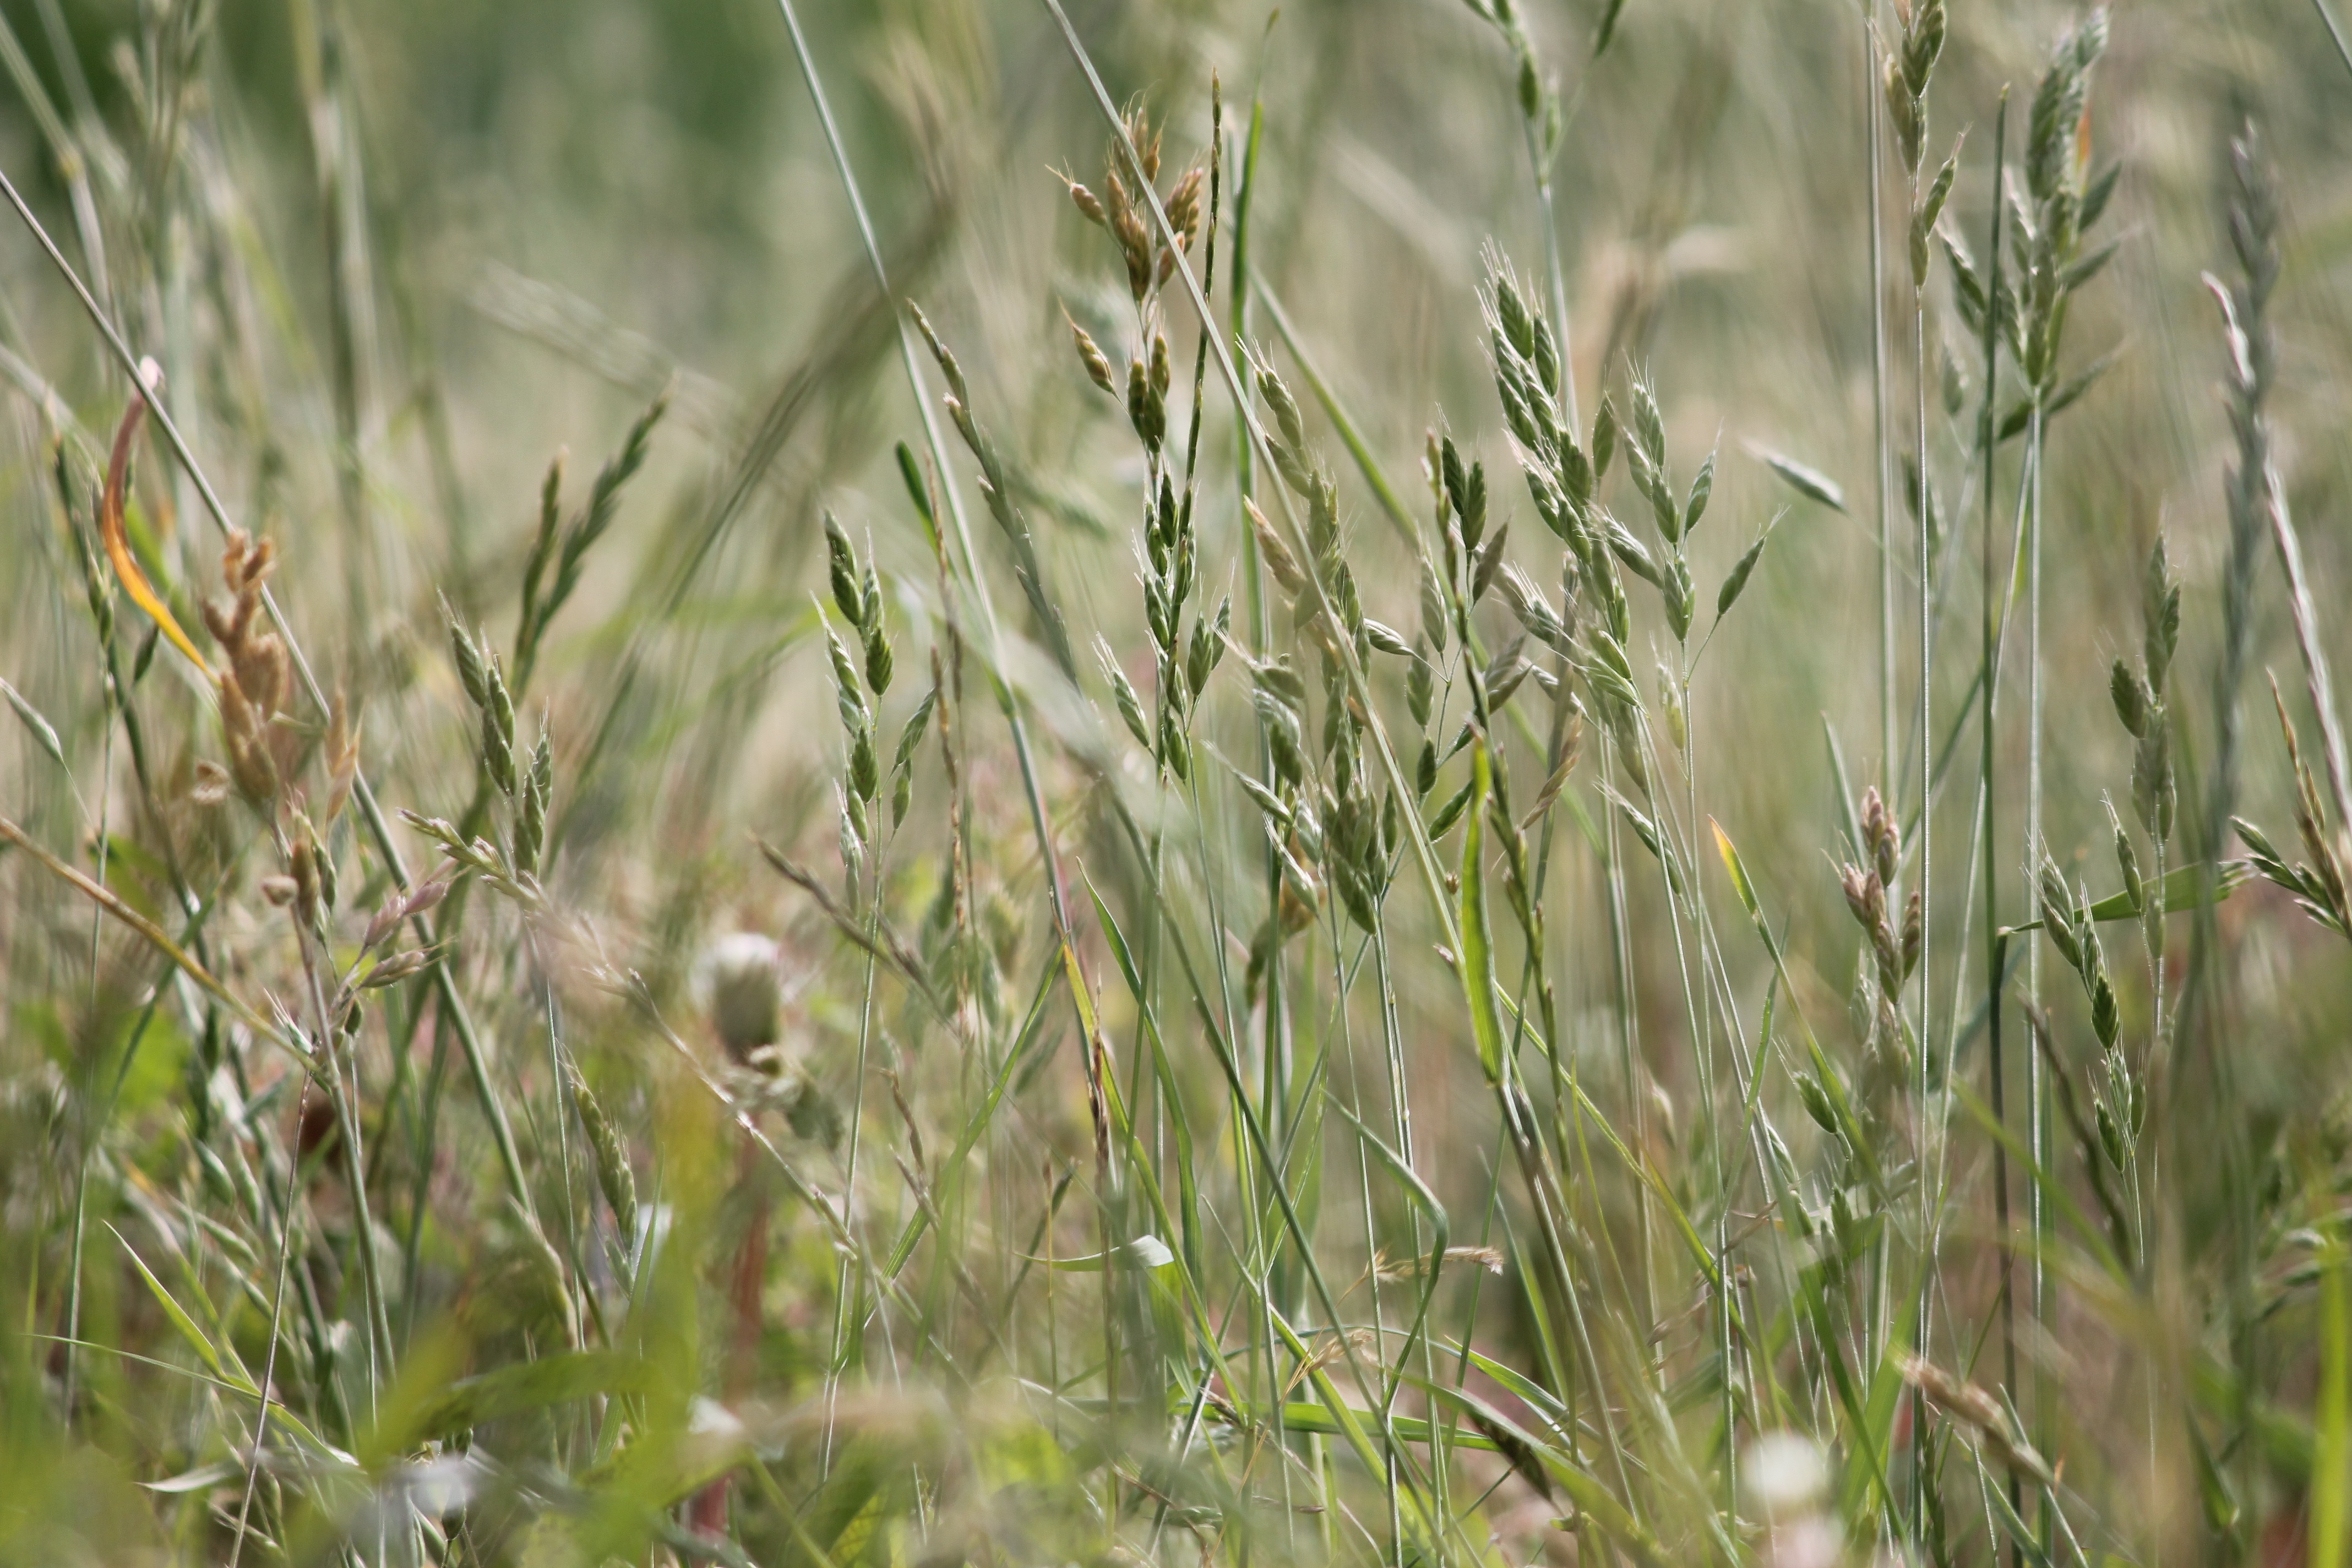
landscape, nature, grass, plant, field, lawn, meadow, prairie, flower, food, crop, agriculture, flora, wildflower, grassland, flowering plant, grass family, plant stem, land plant, hierochloe, phragmites